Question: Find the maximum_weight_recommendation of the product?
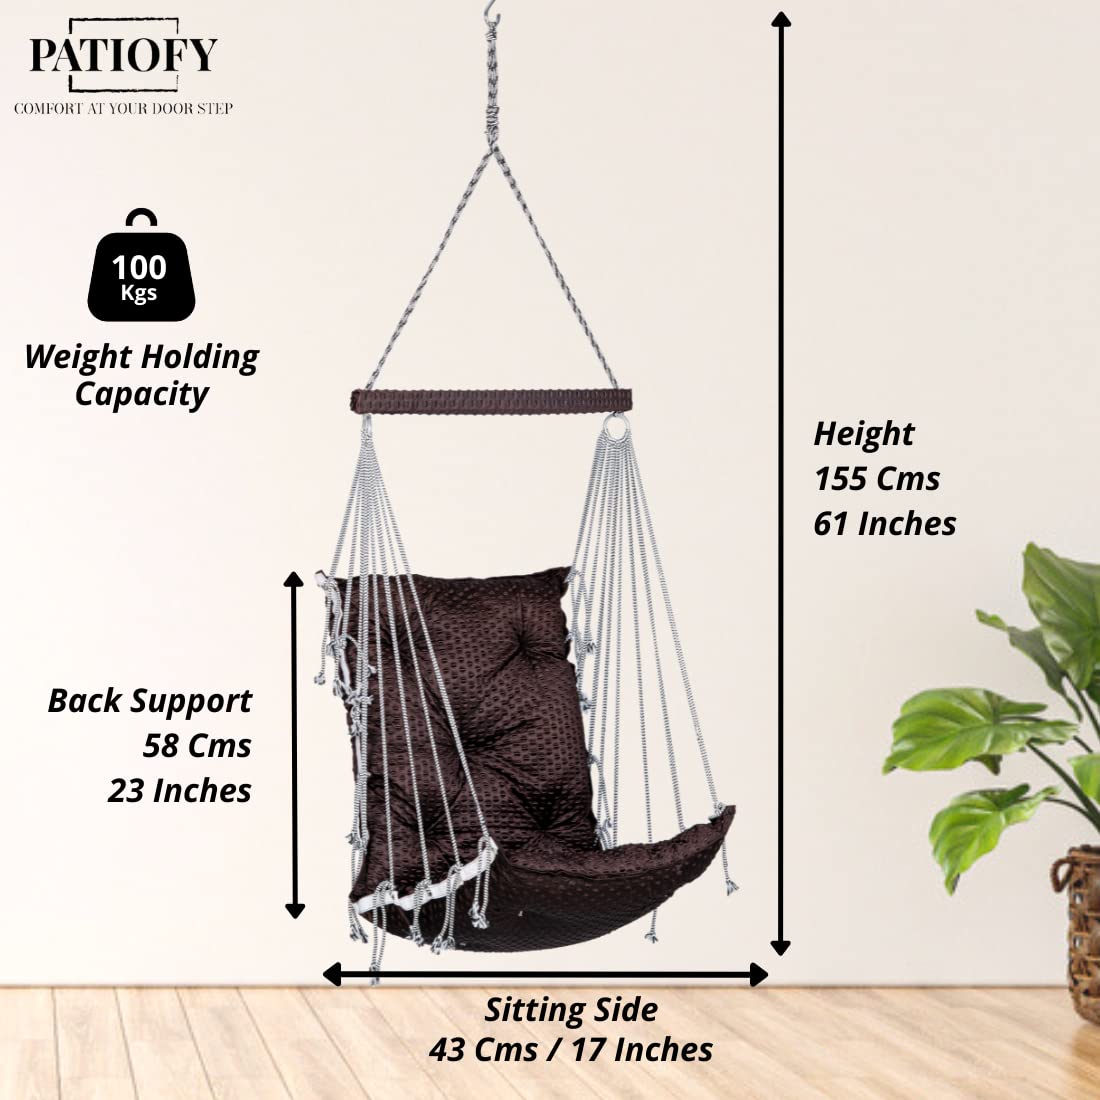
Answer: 100 kilogram